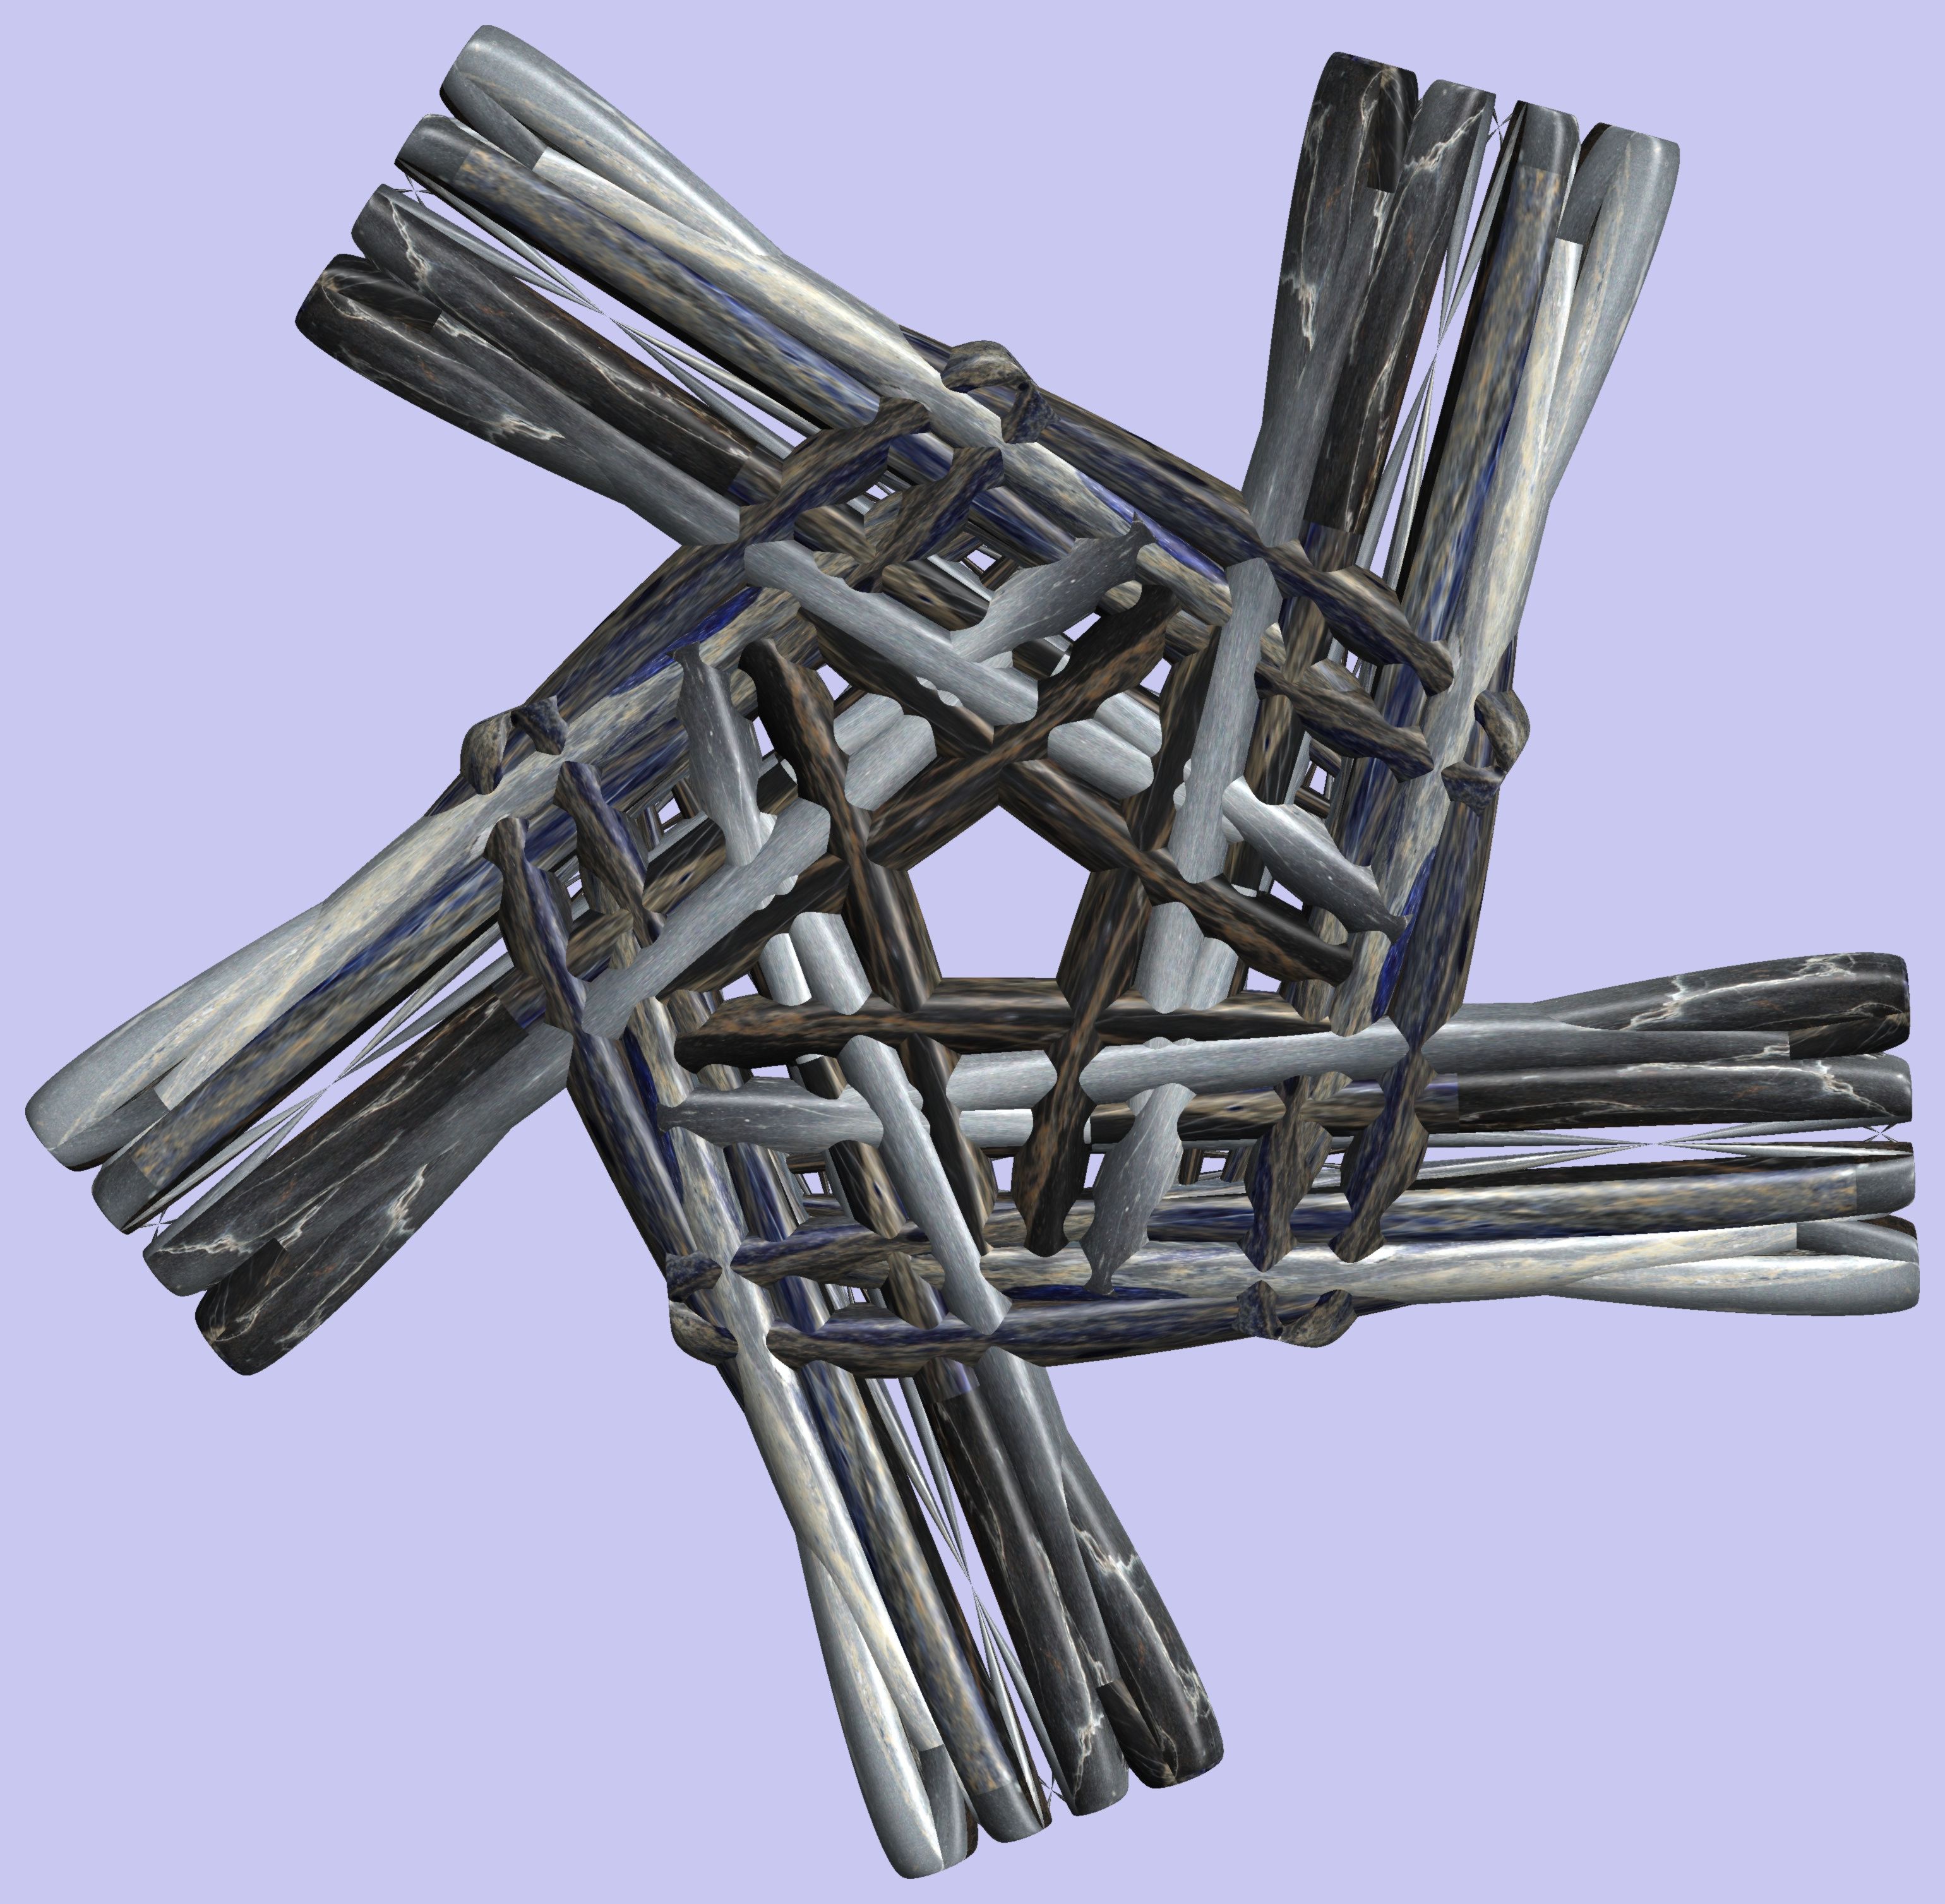
structure, texture, pattern, machine, product, font, figure, design, symmetry, 3d, graphic, torus, mathematica, cg, parametricplot3d, code, program, algorithm, abstruct, mapping, automotive exterior